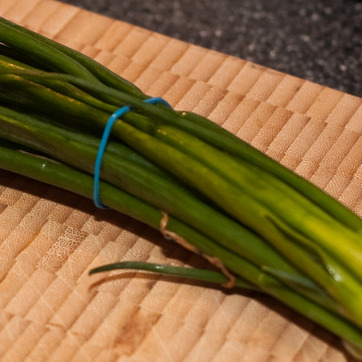
Material: food